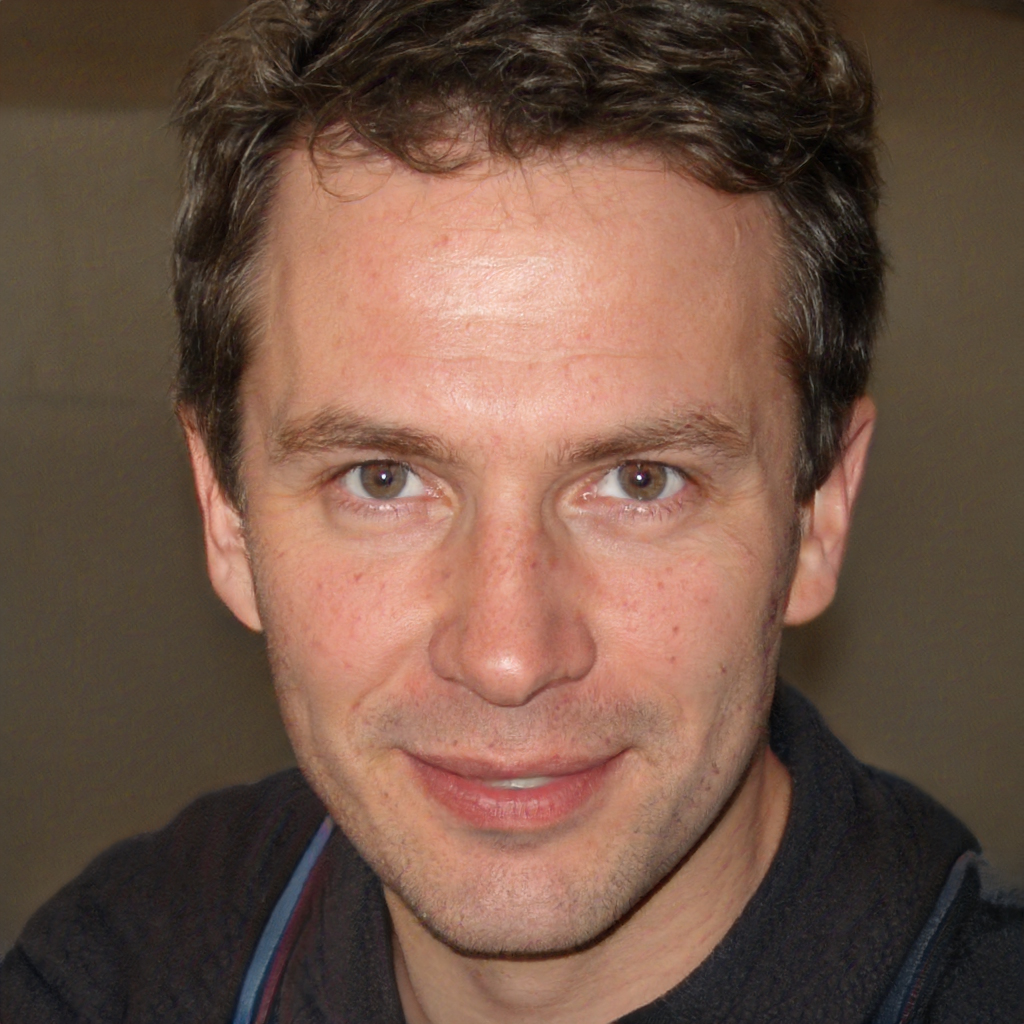
Gender: Male